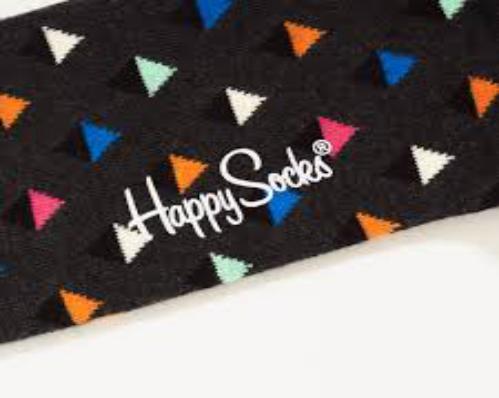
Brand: Happy Socks
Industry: Clothes